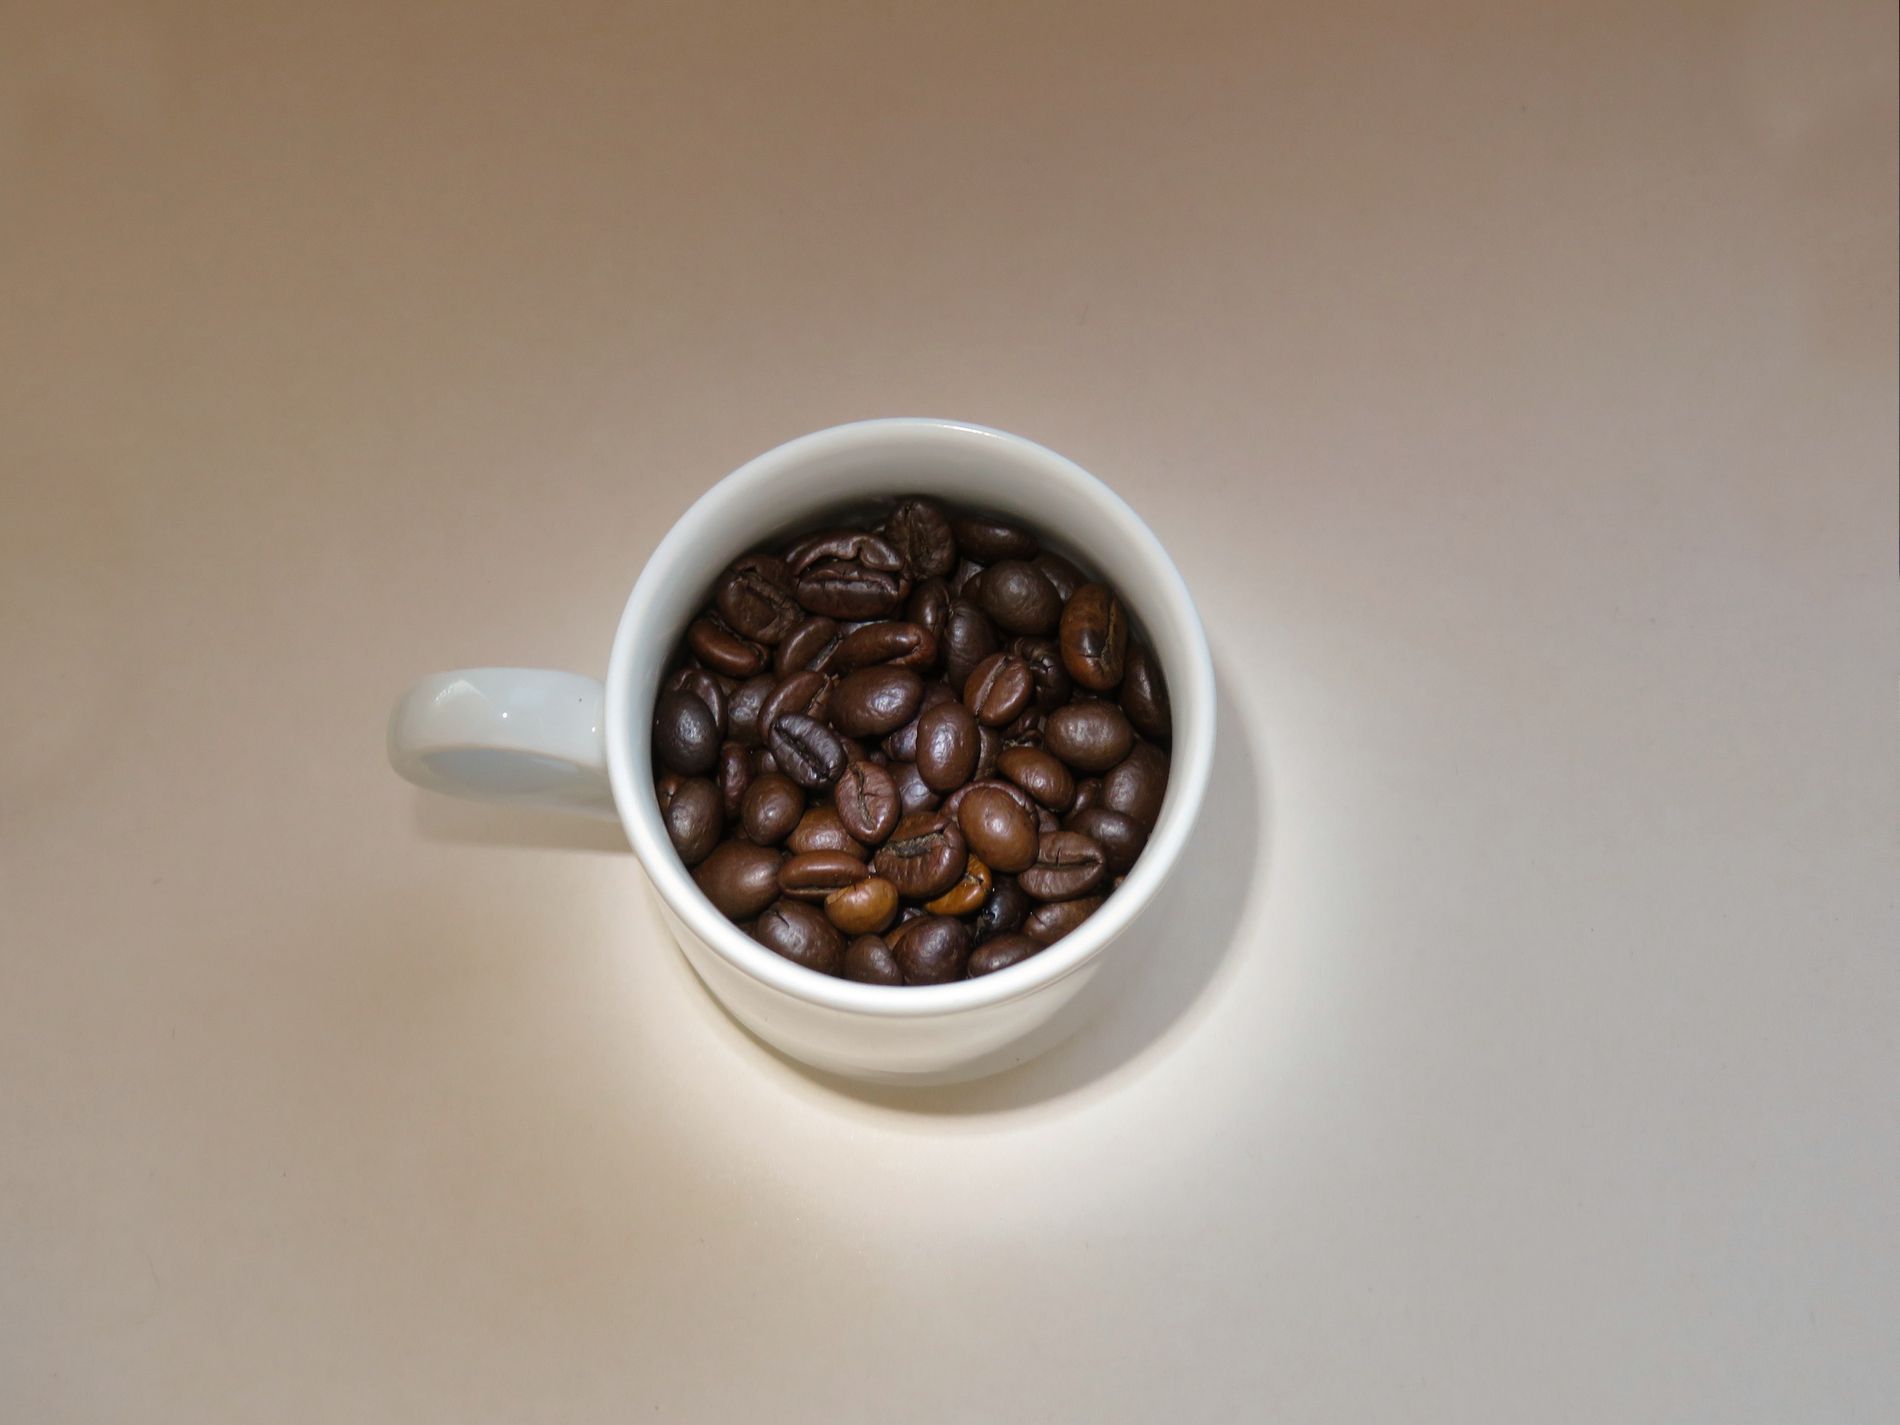
Roasted coffee
A picture of a white cup of coffee beans against a clear white background in soft, diffused lighting in a minimalist scene.
A picture taken in soft, diffused lighting from a top-down, bird's-eye view in a minimalist style of a cup of coffee beans against a white background in a color palette of rich browns and soft beige, highlighting the beans' visible oiliness and cracks.
Labels: Beverage, Cup, Coffee, Coffee Beans, Coffee Cup, White background
Camera: Canon Canon PowerShot SX720 HS
Lens: 4.3 - 172.0 mm, 4-172mm
Aperture: F4
Exposure: 1/30 sec
ISO: 125
Focal length: 8.6 mm